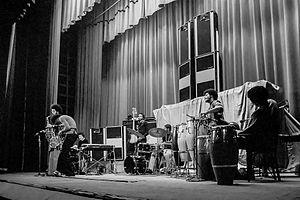
Miles Davis Septet Sigma 7 Miles Davis, Keith Jarret , Michael Henderson, Leon ""Ndugu"" Chancler, Gary Bartz, Charles Don Alias, James Forman"
Miles Dewey Davis III, généralement dit Miles Davis /maɪlz ˈdju.i ˈdeɪ.vɪs ðə θɝd/, né le 26 mai 1926 à Alton, et mort le 28 septembre 1991 à Santa Monica, est un compositeur et trompettiste de jazz américain.